Titus O'Neil

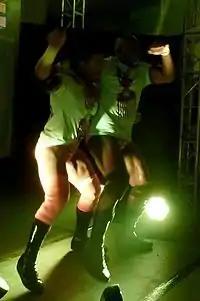
The Prime Time Players in November 2013

On the April 18 episode of "NXT", it was announced that O'Neil, along with Darren Young, had been moved to the main roster. The team made their debut on the April 20 episode of "SmackDown" with a victory over The Usos. They began a winning streak before their streak was ended on the May 18 episode of "SmackDown" by WWE Tag Team Champions Kofi Kingston and R-Truth.